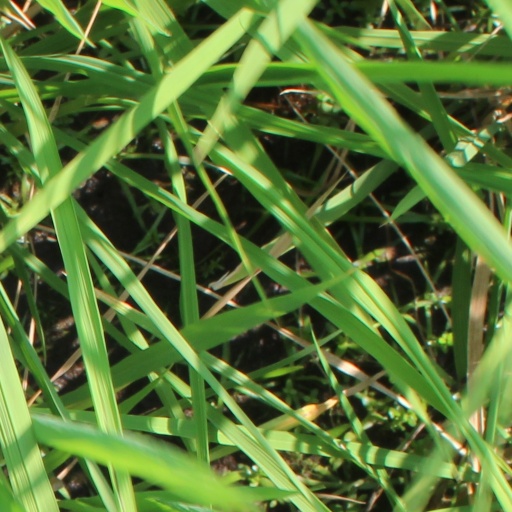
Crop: rice